Washington City Canal

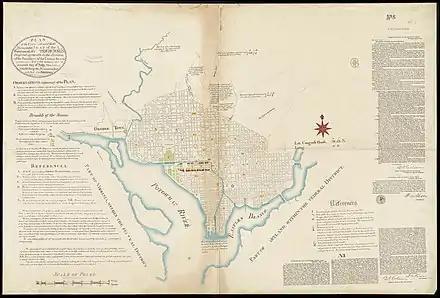

During the early years of the United States there was great interest among political leaders in building canals for economic development. Construction of a canal to run across the city of Washington was endorsed by politicians and local businessmen. The plan was to connect the Eastern Branch, which was navigable into Maryland, with the Potomac, which was considered a major route to the West. President George Washington had initiated the Potowmack Company in 1785 to improve navigation on the Potomac.